Bryce Brothers

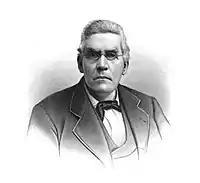
James Bryce, founder and patriarch of Bryce Brothers

James Bryce had been working in the glass industry since he was ten years old when his father, who was dying of lead poisoning as a result of his own work with glass, asked his employer, Mr. Bakewell, owner of the Bakewell Glass factory in Pittsburgh, Pennsylvania to apprentice his son, James with his company, Bakewell, Page and Bakewell. After working his way up to become one of several glassblowers, he would then spend 18 years as a journeyman. A panic in 1837 caused the glassworks to shut down and it would not be until 1845 until James Bryce would return to glass making.